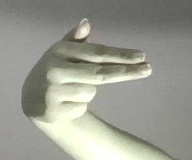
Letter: ghain